Mobile Fighter G Gundam

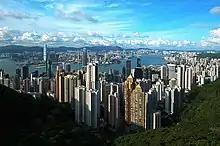
The design crew scouted areas of Hong Kong to faithfully depict the region on the show.

Some of the settings in "G Gundam" were planned using location scouting, a technique Imagawa learned while working on his directorial debut, "Mister Ajikko". He stated that this type of research can "upgrade" animation production quality when supplemented by indirect experience from watching films. For the prison in Neo Russia, Imagawa drew from the architecture of the Alcatraz Federal Penitentiary, which he coincidentally toured one year before "G Gundam"s development. When his superiors requested he restrict the show's setting to one location, Imagawa used the city Shinjuku (beginning in the 12th episode) as an opportunity for his staff to learn and practice location scouting within Japan. Changing countries every week in the show's early run was overwhelming for the set designers and background artists, yet the crew felt Imagawa "over-elaborate" on Shinjuku. The story transitioned to Guyana so that the artists could apply a simpler, dense forest environment. Once this portion of the anime's plot concluded, staff members flew to Hong Kong to research and record for the Neo Hong Kong story arc. Imagawa mentioned that Neo Hong Kong does not possess its own space colony in "G Gundam", so he wanted to accurately depict the country as one that continues to thrive on Earth. The director speculated that it would be difficult to illustrate Hong Kong due to its amount of detail, but he was very satisfied with the background artist's work.